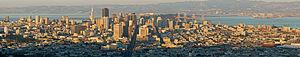
San Francisco au coucher du soleil. Vue panoramique depuis Twin Peaks réaliée en assemblant 12 images format portrait avec PTGUI.